Continuous-rod warhead

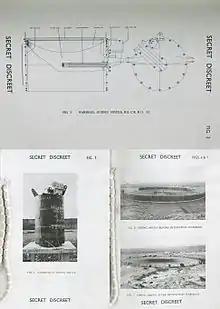
Before-and-after detonation of a K11A1 continuous rod warhead intended for the RAF Bloodhound Mk.2

When detonated, the high explosive imparts momentum to the rods, thrusting them outward in an expanding circle. The pressure wave from the explosive needs to act evenly on the rods over their length, so some sort of tamper is used to shape the shock wave similar to an explosive lens. The rods are sufficiently soft (ductile) to allow the expansion without breaking the rods or the welded joints, and the detonation velocity is limited to under 1,150 m/s, allowing the rods to bend at these locations instead. At some intermediate point the ring will have a zig-zag (alternating direction) appearance within a cylindrical envelope. Upon ultimate expansion the ring is circular and contained within a plane. The ring will then break and ultimately tend to form one or more straight rods. Since the net momentum of the rod relative to the missile is roughly zero, its effectiveness will rapidly diminish as the broken ring expands.